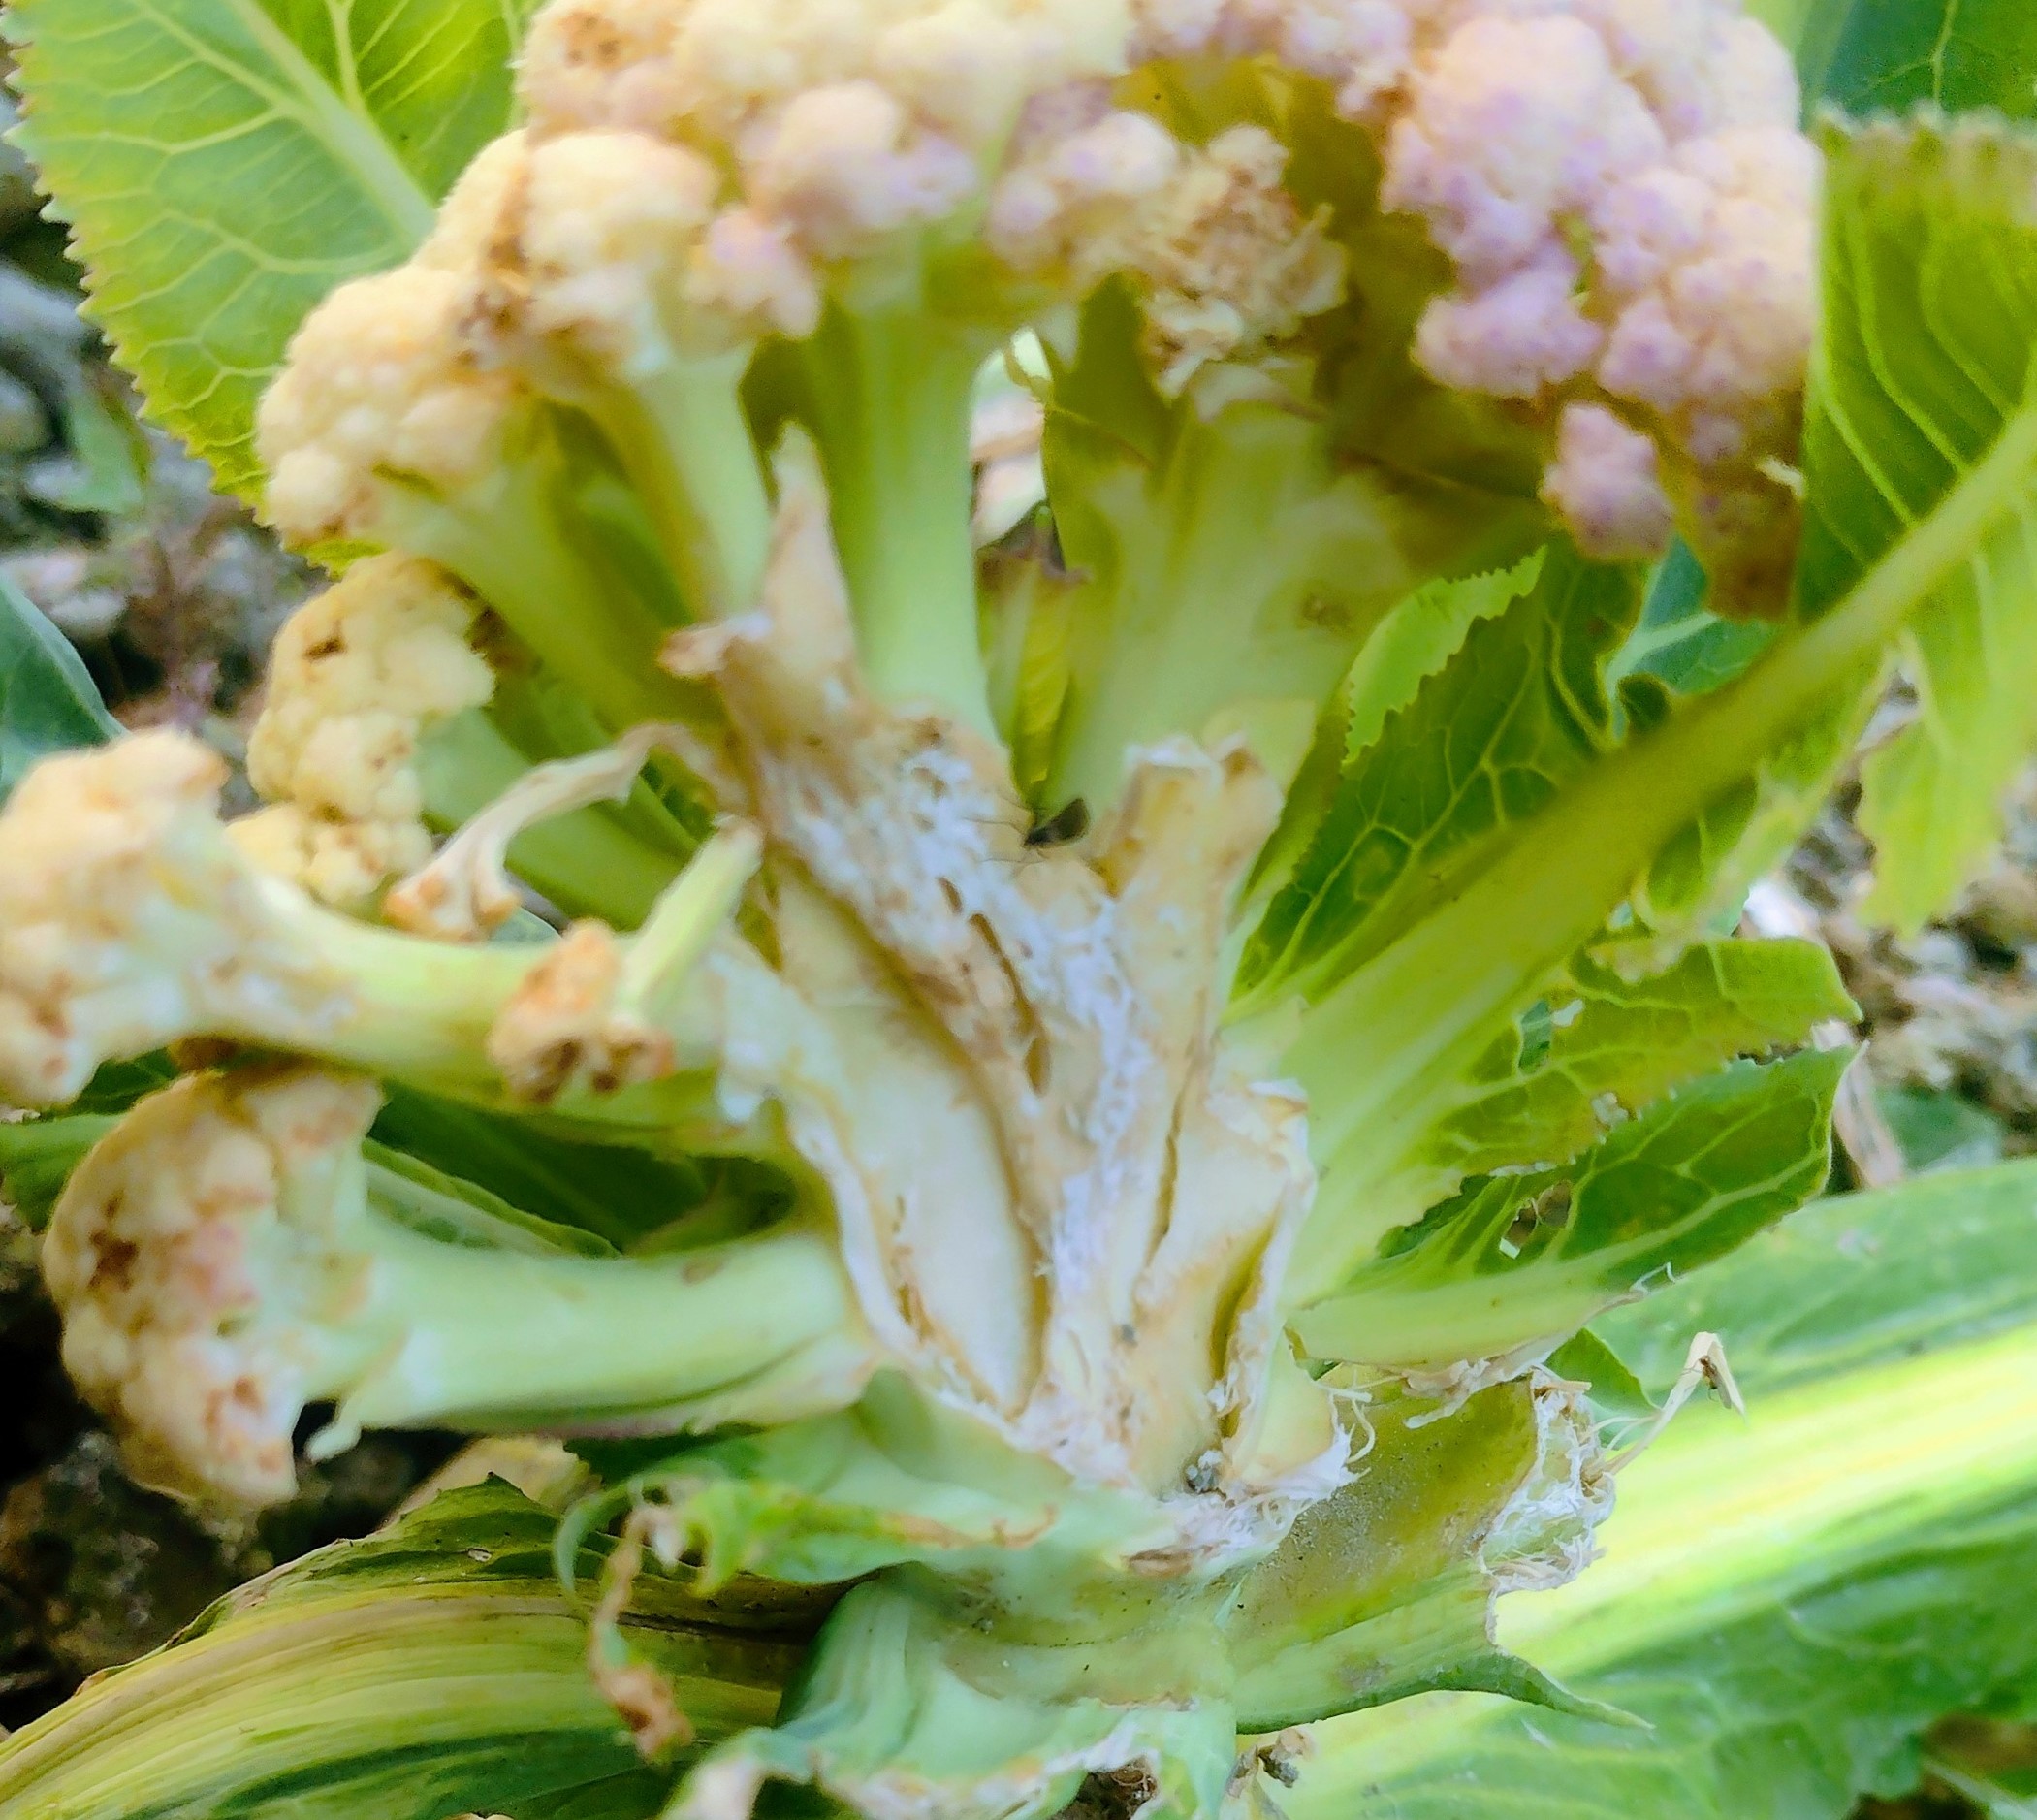
Label: Bacterial spot rot